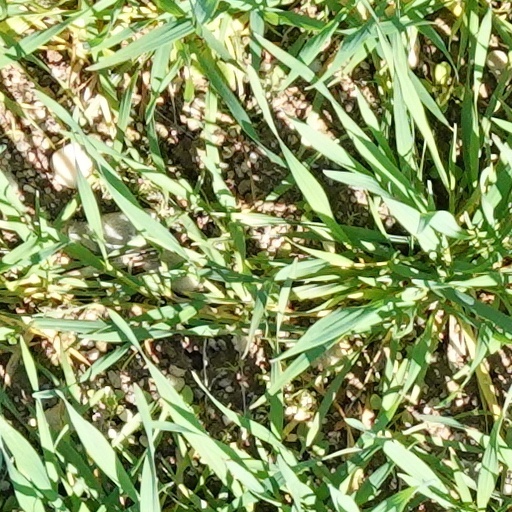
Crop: wheat